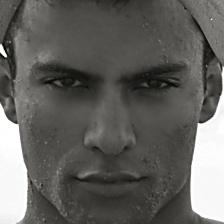
Label: faces